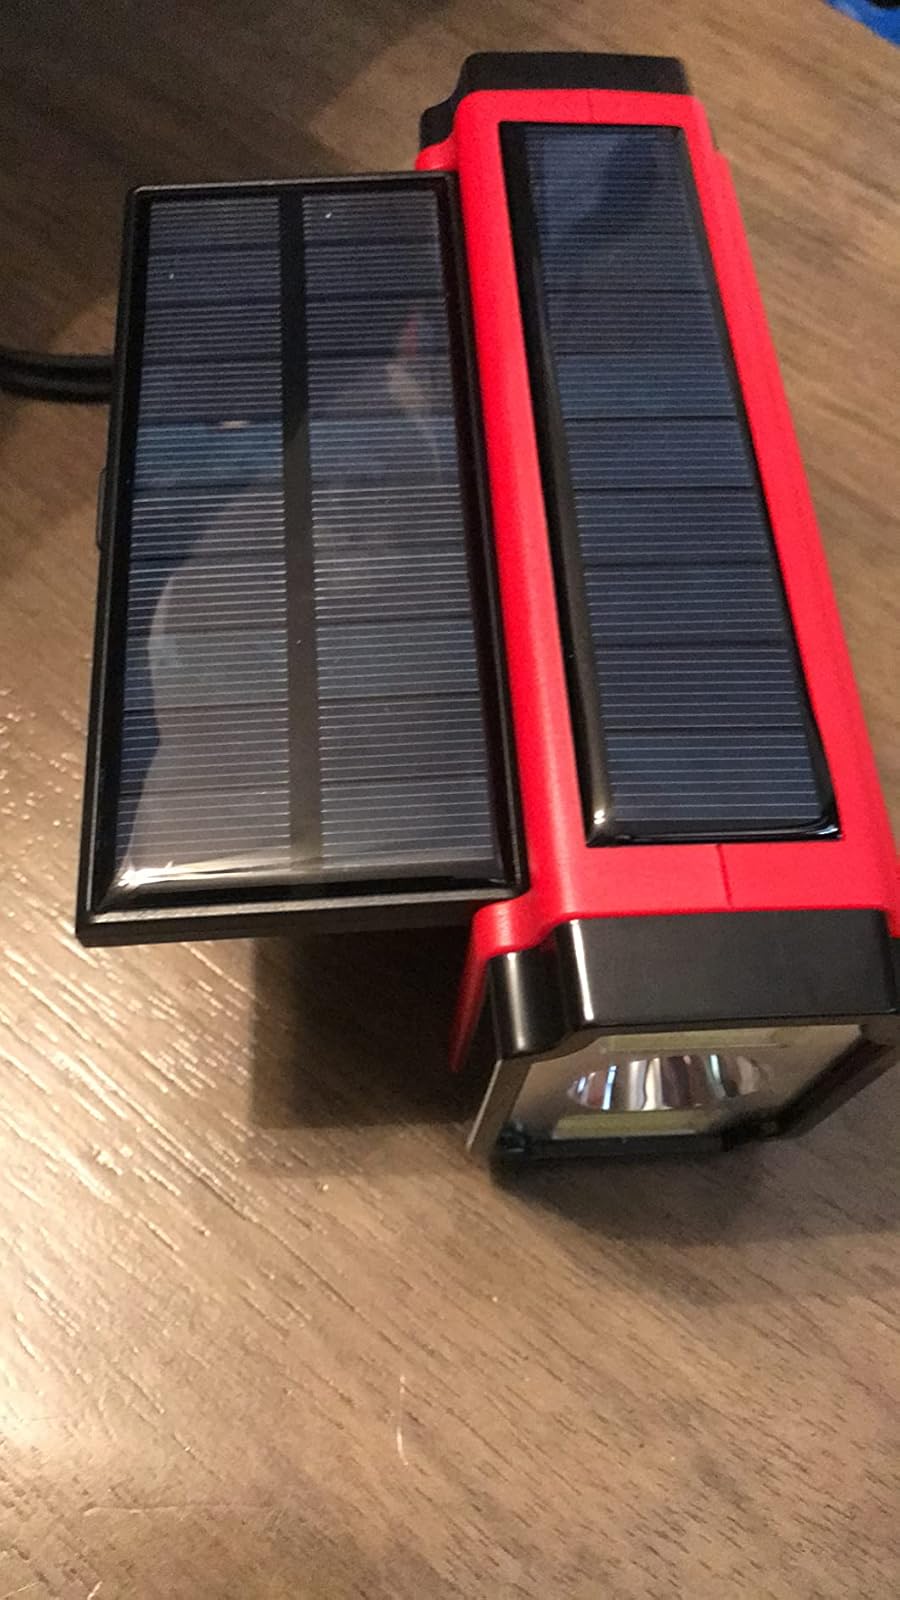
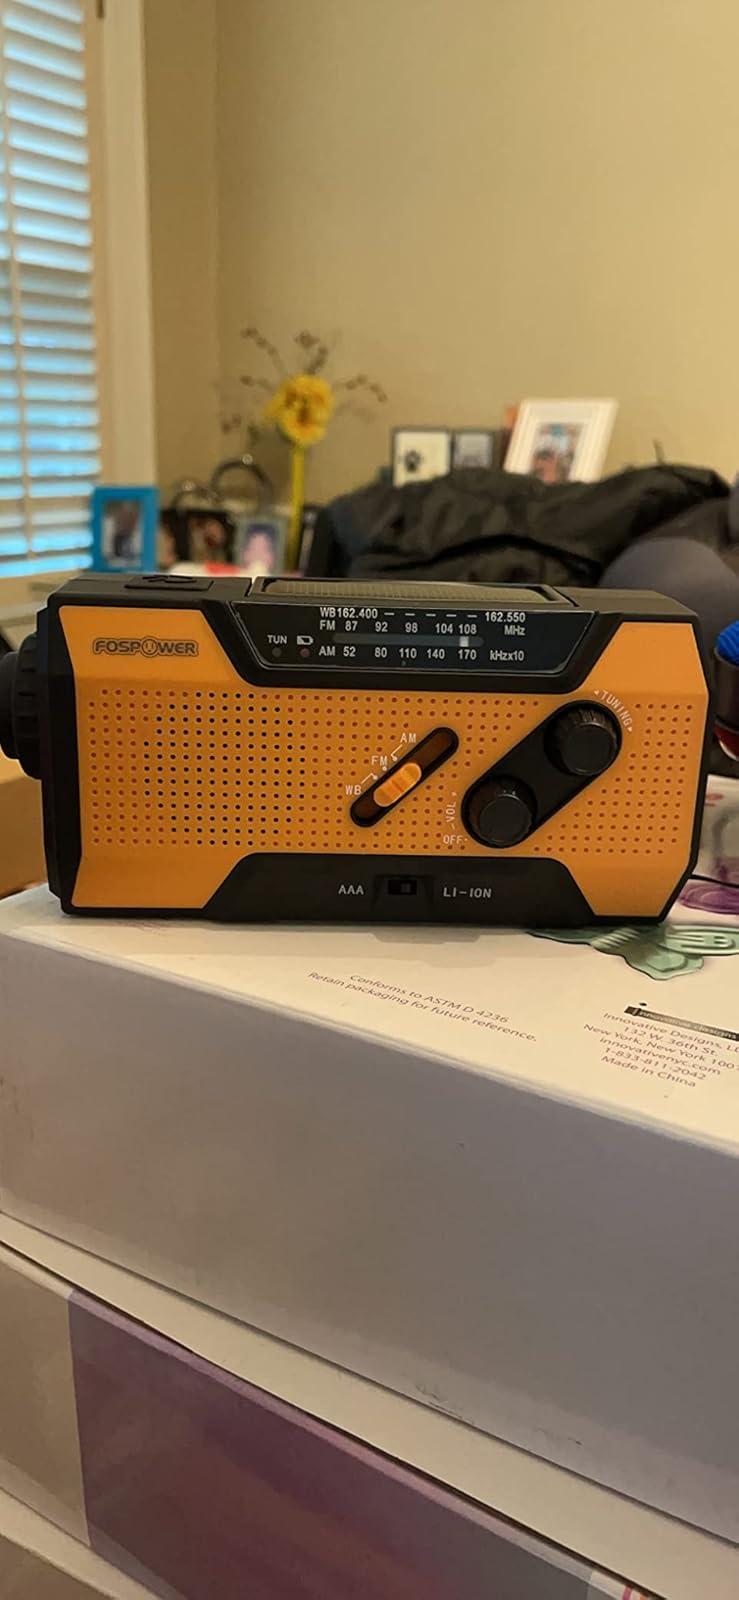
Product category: radio
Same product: no